Seleucus I Nicator

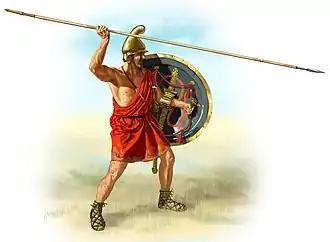
Seleucus led the Royal "Hypaspistai" during Alexander's Persian campaign.

In spring 334 BC, as a young man of about twenty-three, Seleucus accompanied Alexander into Asia. By the time of the Indian campaigns beginning in late in 327 BC, he had risen to the command of the elite infantry corps in the Macedonian army, the "Shield-bearers" ("Hypaspistai", later known as the "Silvershields"). It is said by Arrian that when Alexander crossed the Hydaspes river on a boat, he was accompanied by Perdiccas, Ptolemy I Soter, Lysimachus and also Seleucus. During the subsequent Battle of the Hydaspes (326 BC), Seleucus led his troops against the elephants of King Porus. It is unknown the extent in which Seleucus participated in the actual planning of the battle, as he is not mentioned as holding any major independent position during the battle. This contrasts with Craterus, Hephaistion, Peithon and Leonnatus – each of whom had sizable detachments under their control. Seleucus' Royal "Hypaspistai" were constantly under Alexander's eye and at his disposal. They later participated in the Indus Valley campaign, in the battles fought against the Malli and in the crossing of the Gedrosian desert.